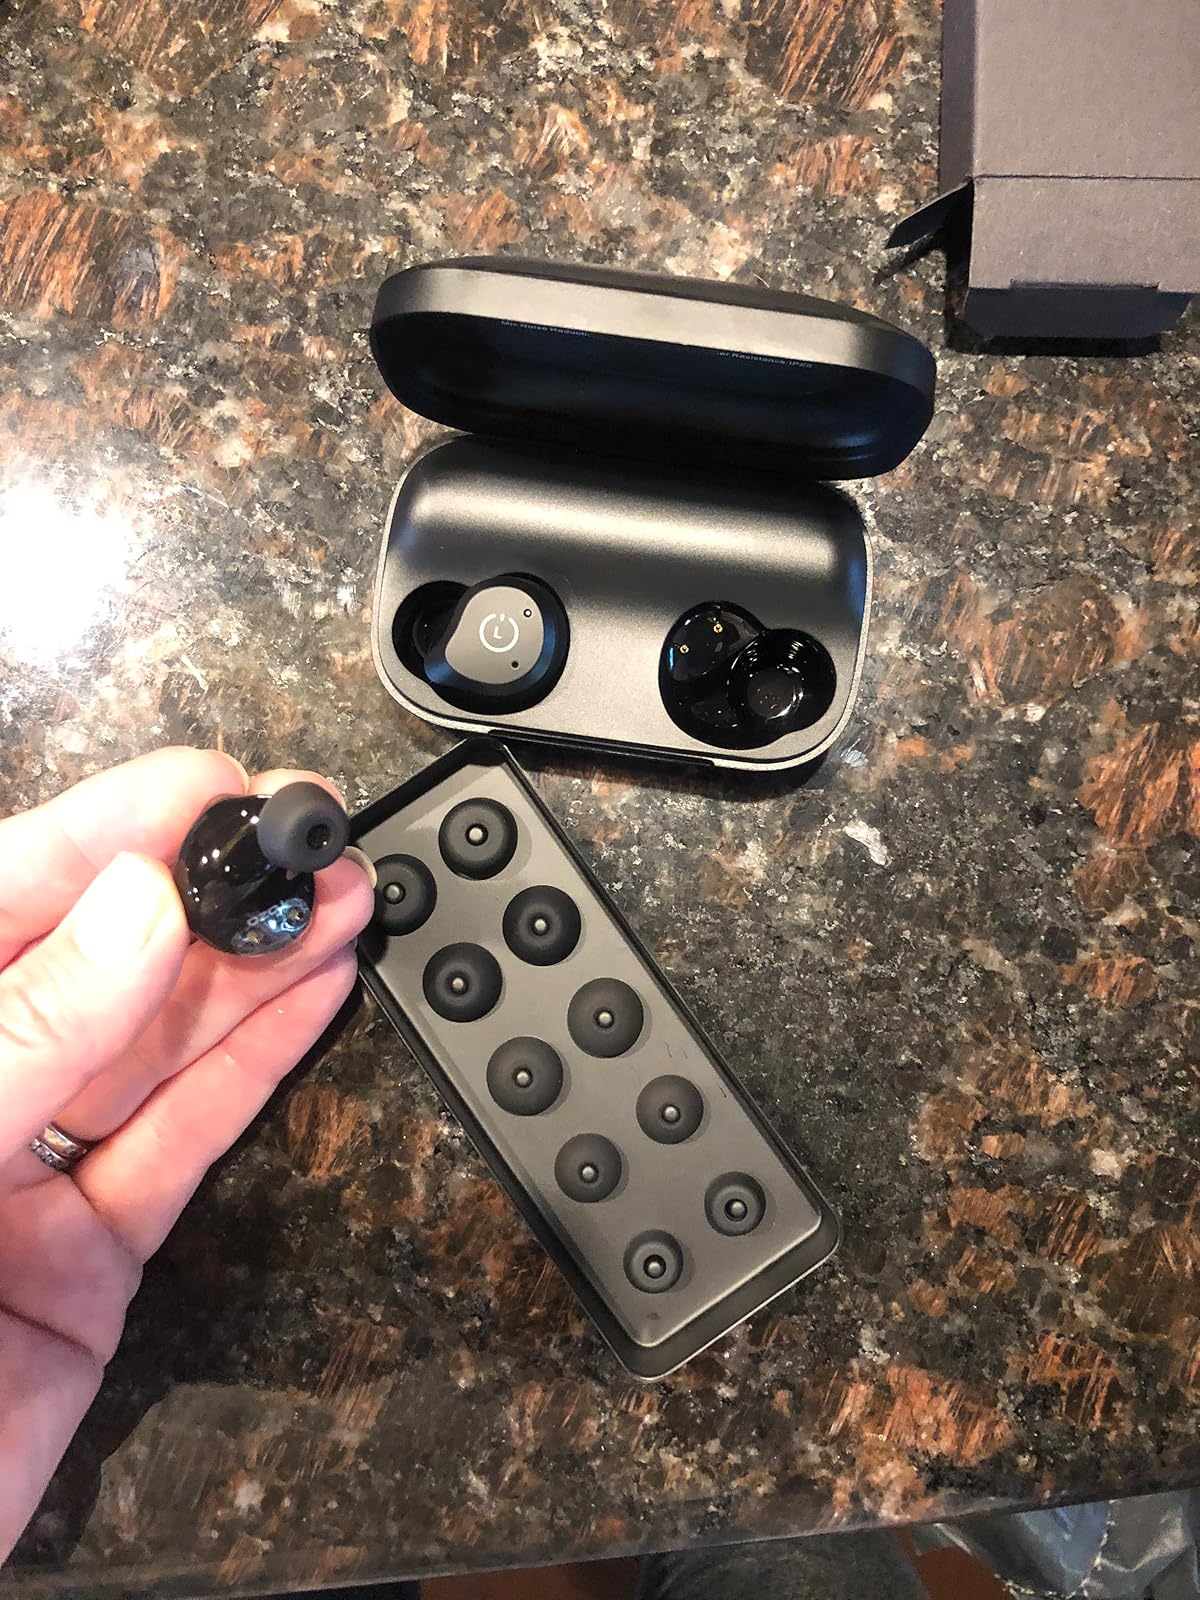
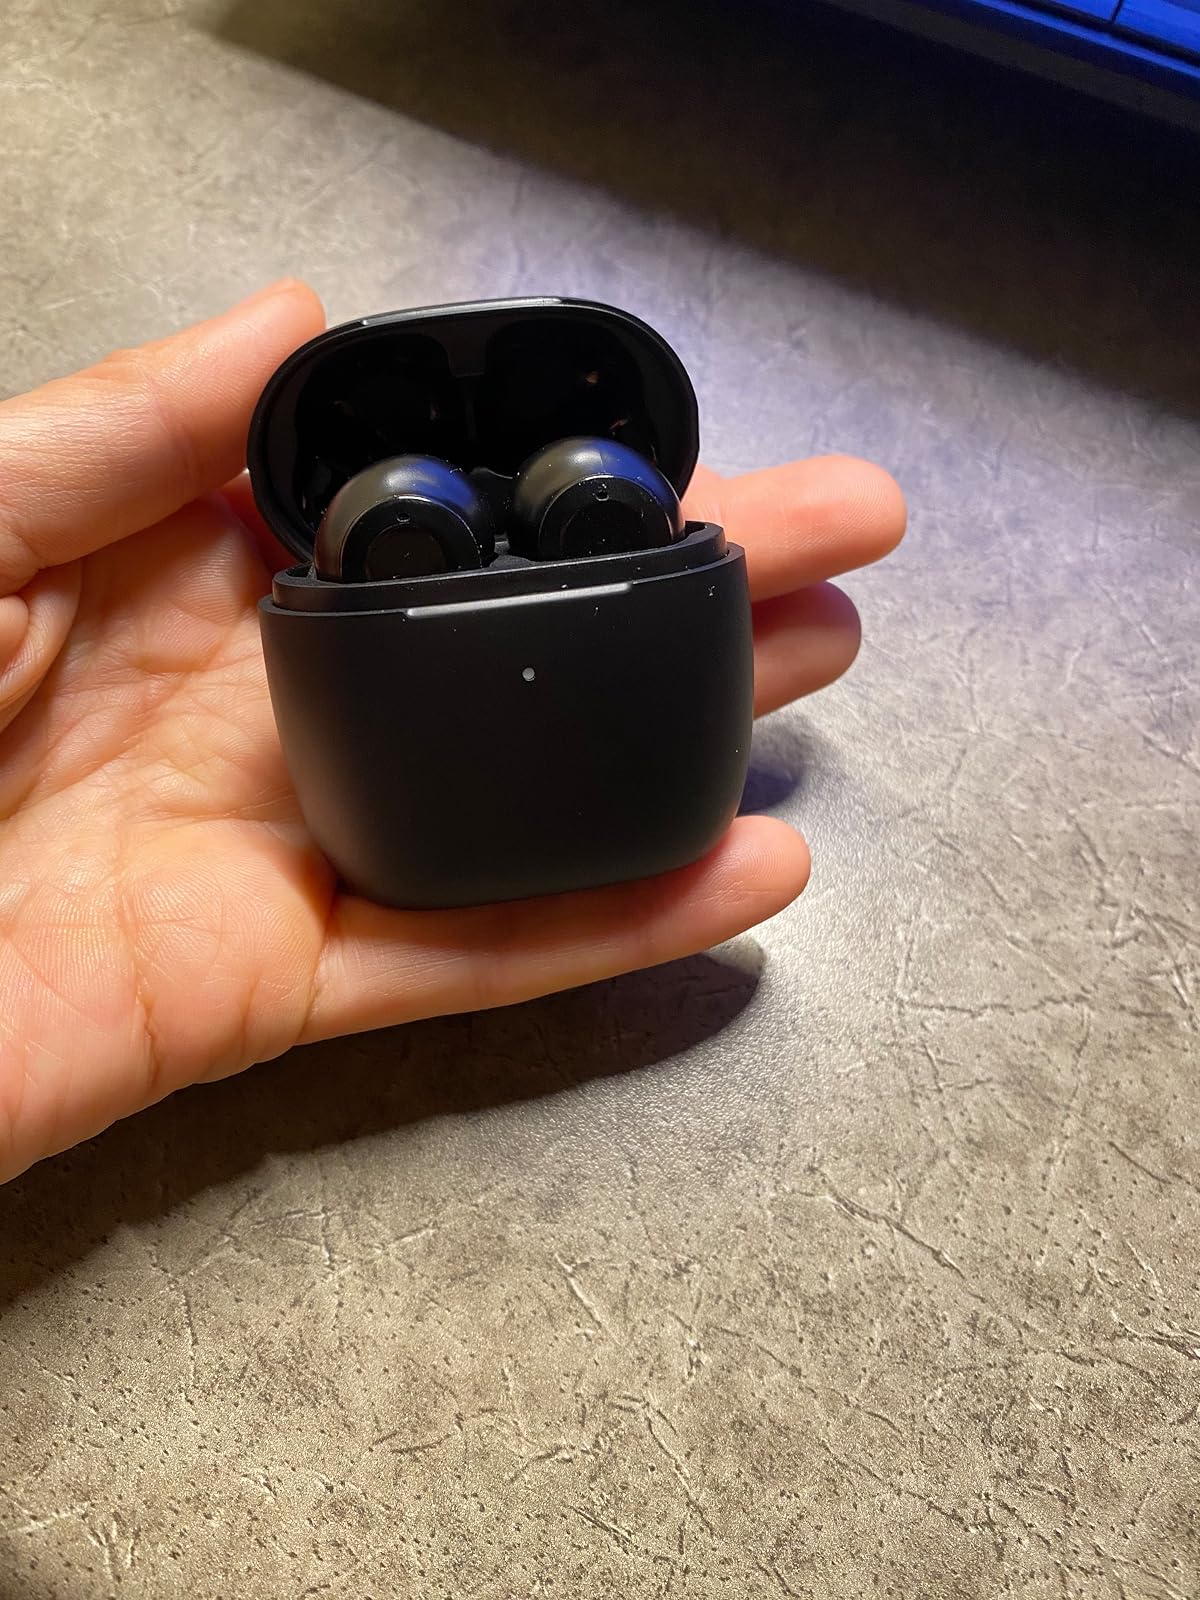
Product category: earbuds
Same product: no